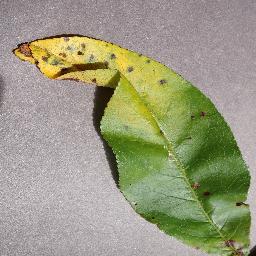
Label: Peach___Bacterial_spot